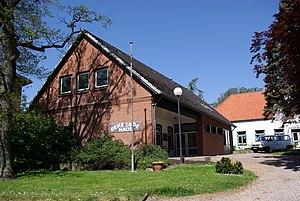
Karby est une municipalité allemande située dans le land du Schleswig-Holstein et dans l'arrondissement de Rendsburg-Eckernförde. En 2015, sa population est de 569 habitants.